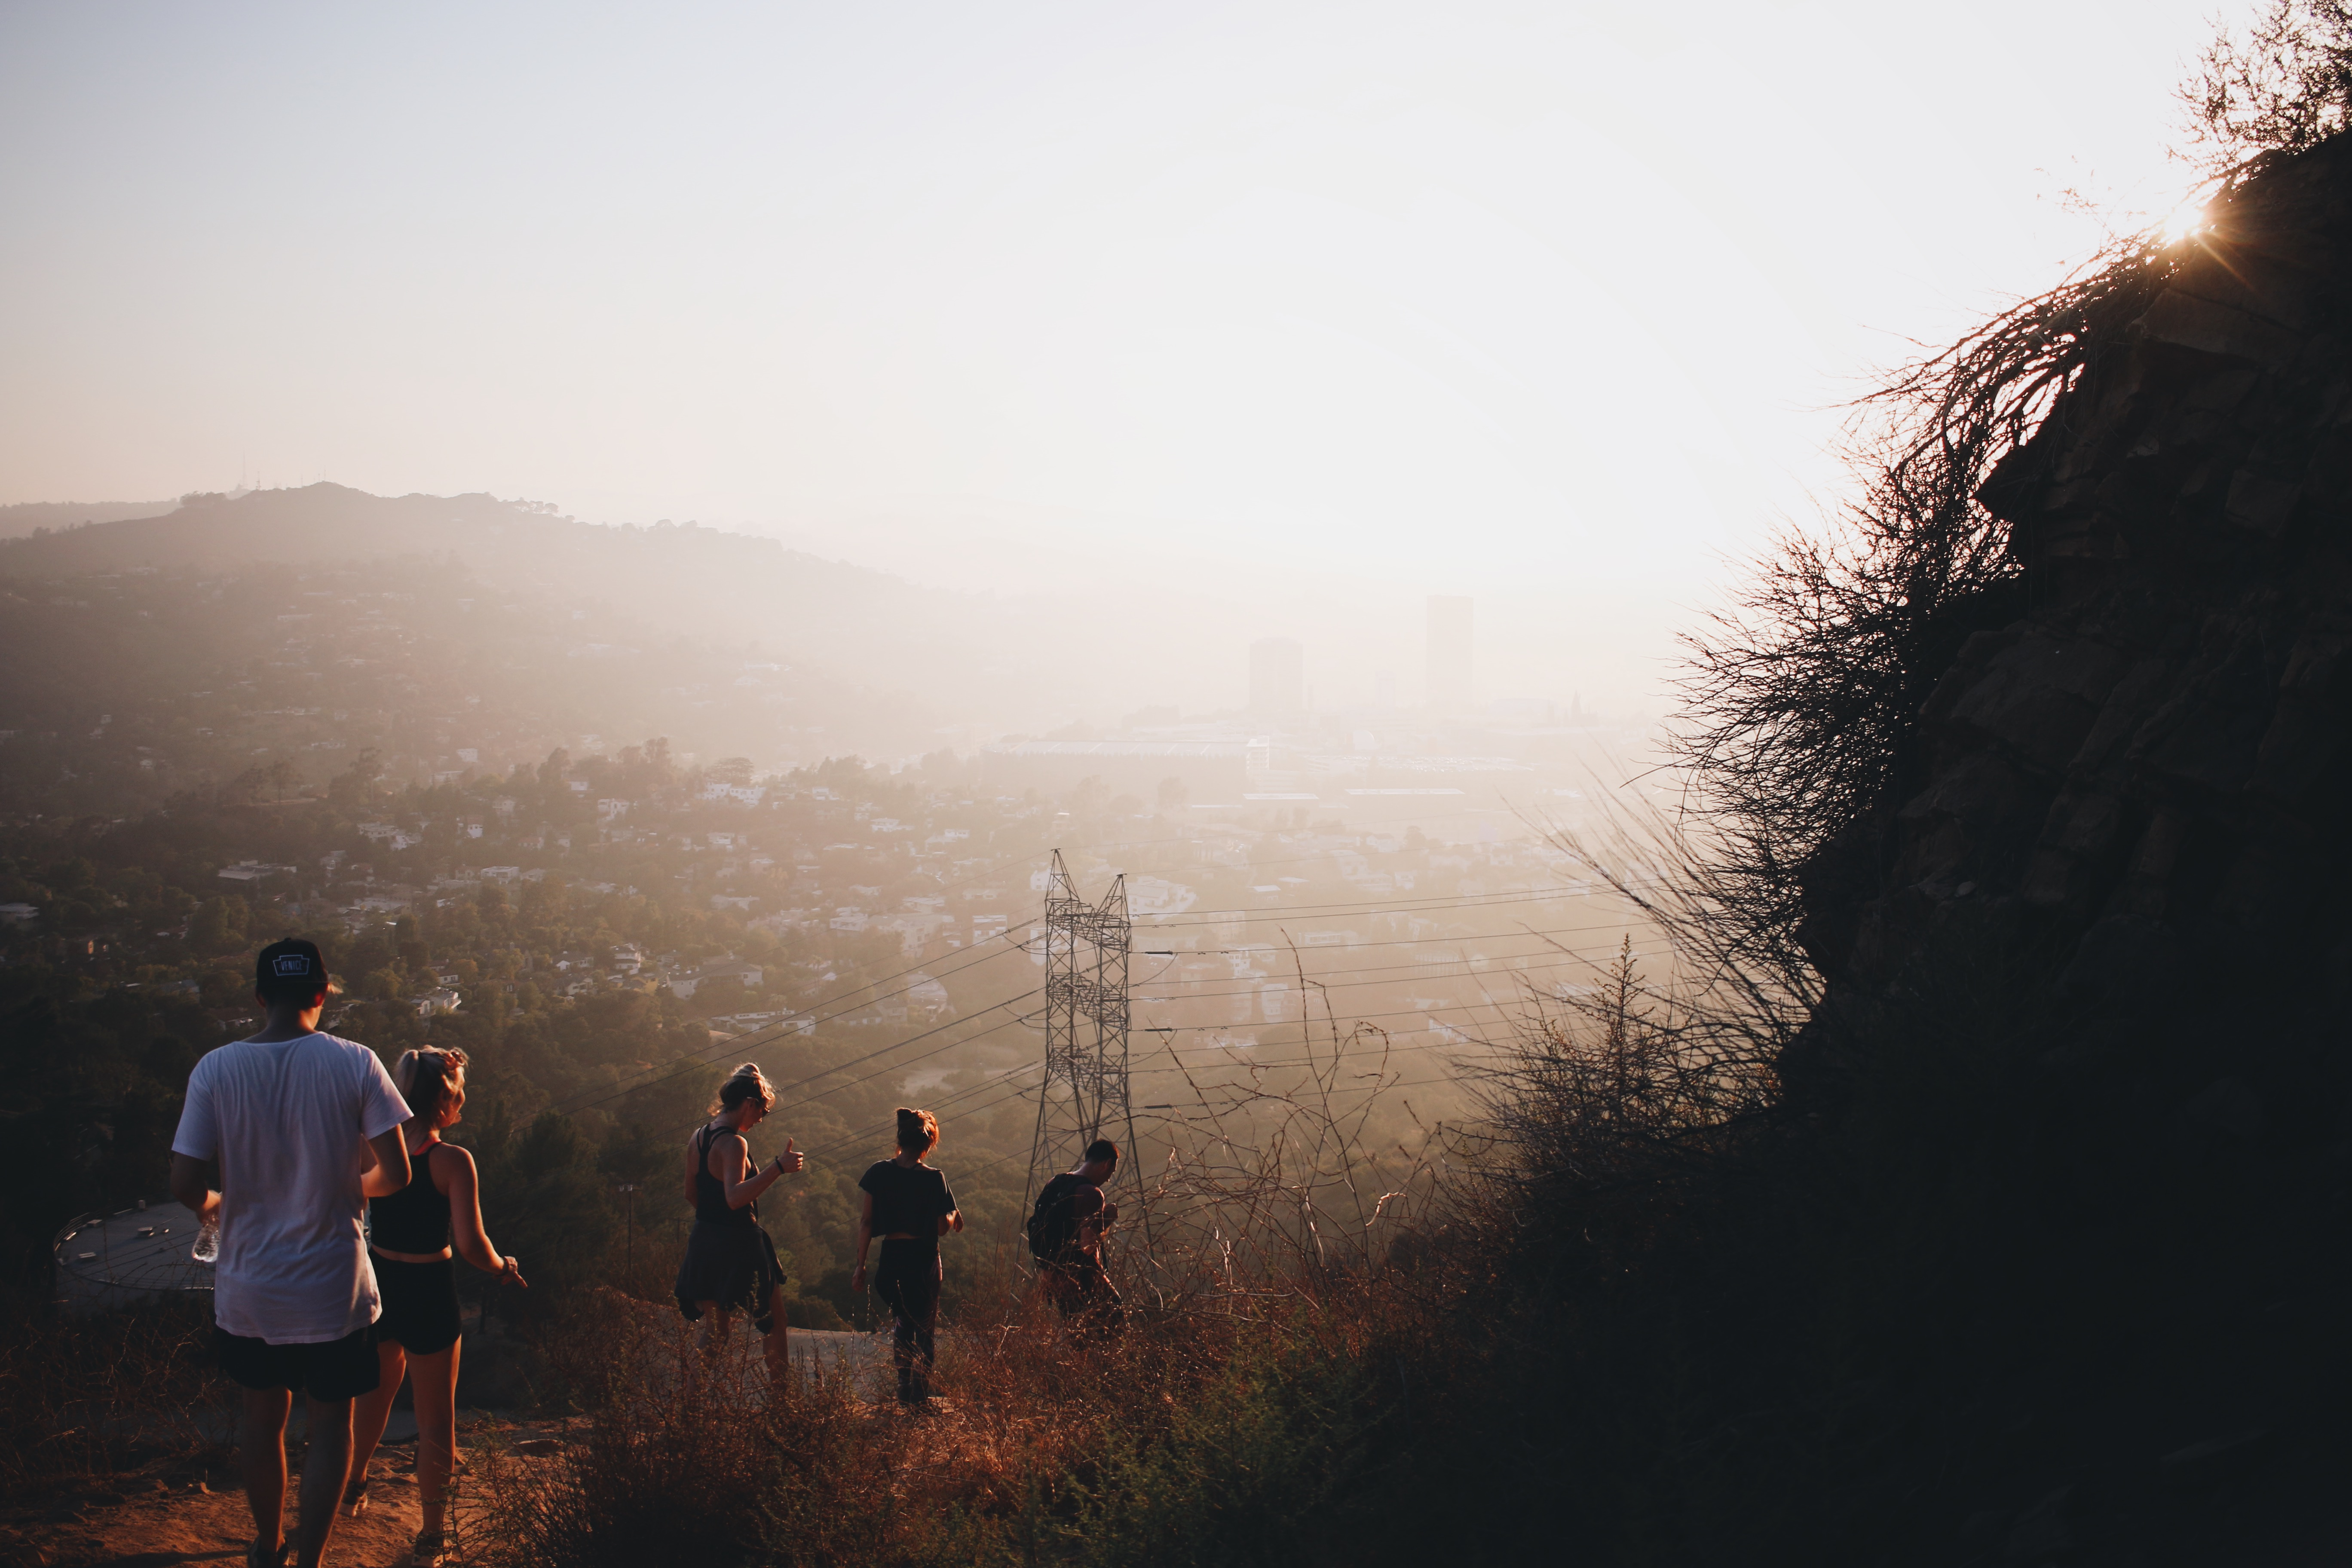
nature, mountain, sun, fog, sunrise, sunset, mist, sunlight, morning, hill, dawn, dusk, evening, weather, haze, atmospheric phenomenon, atmosphere of earth